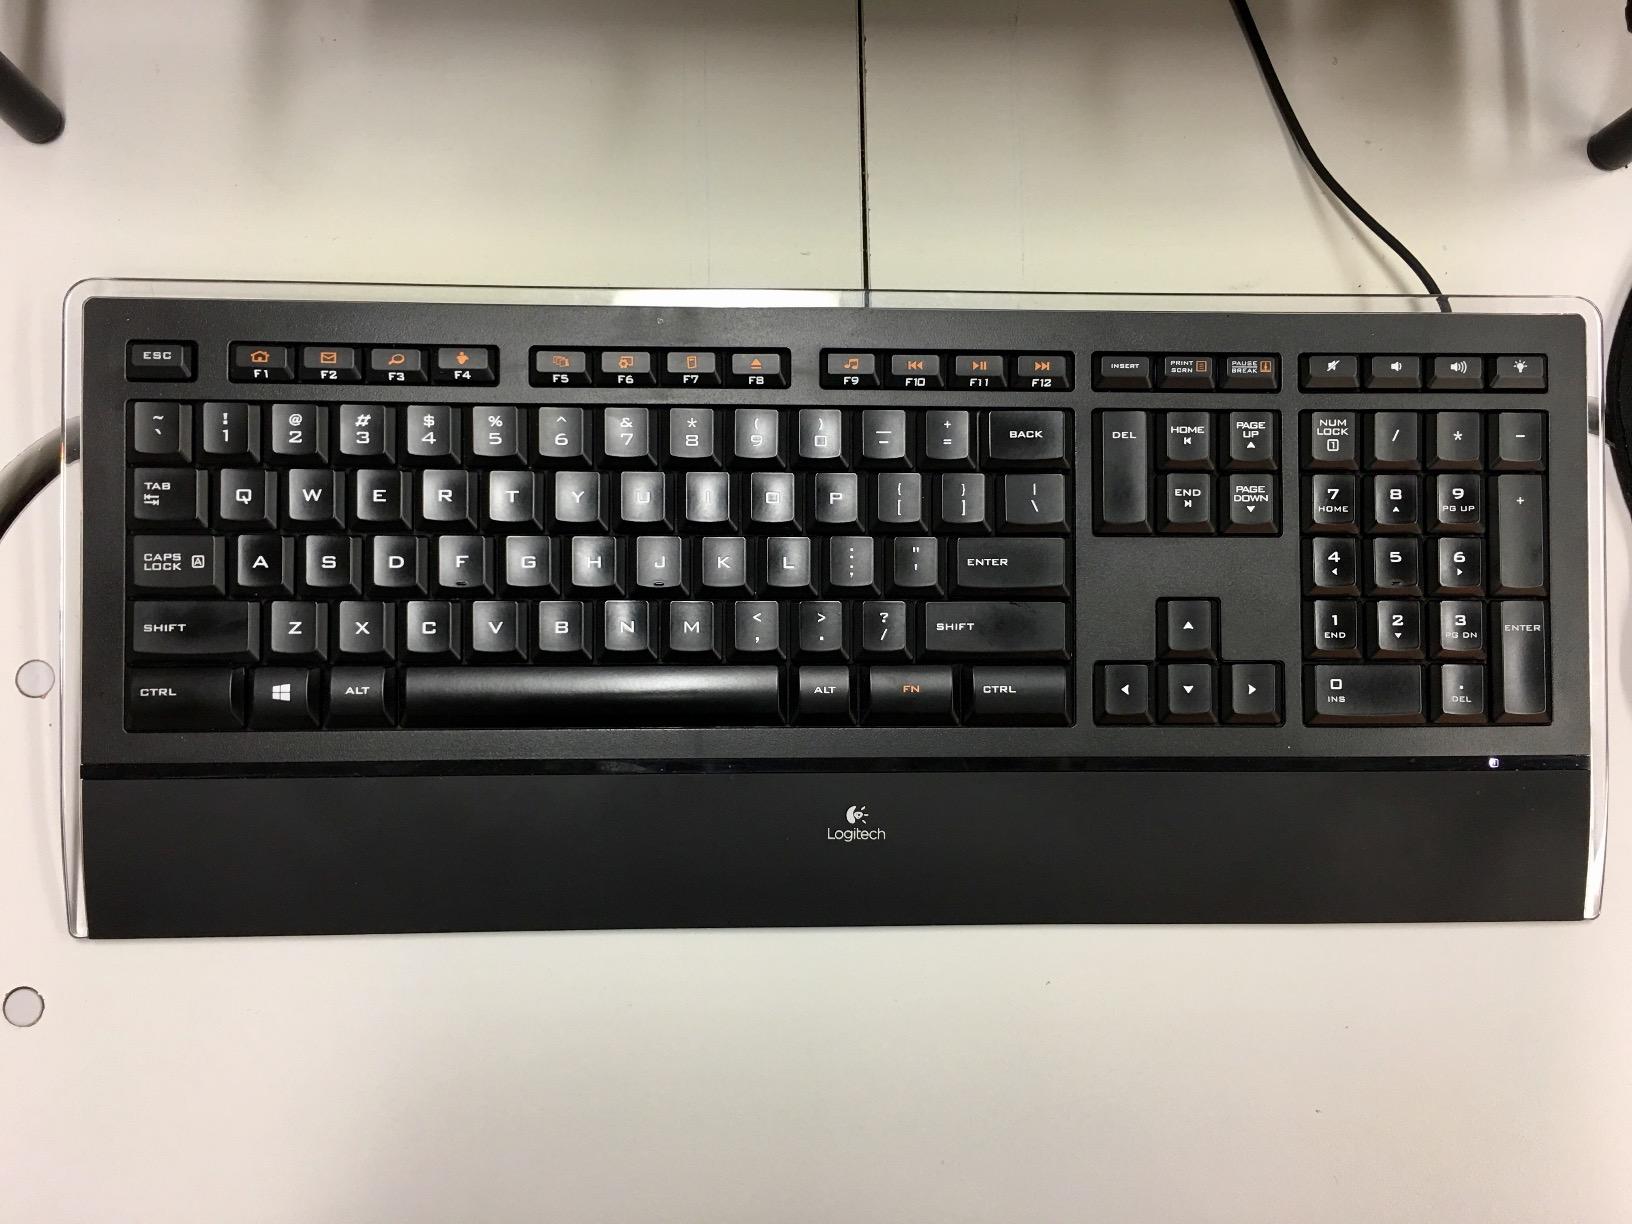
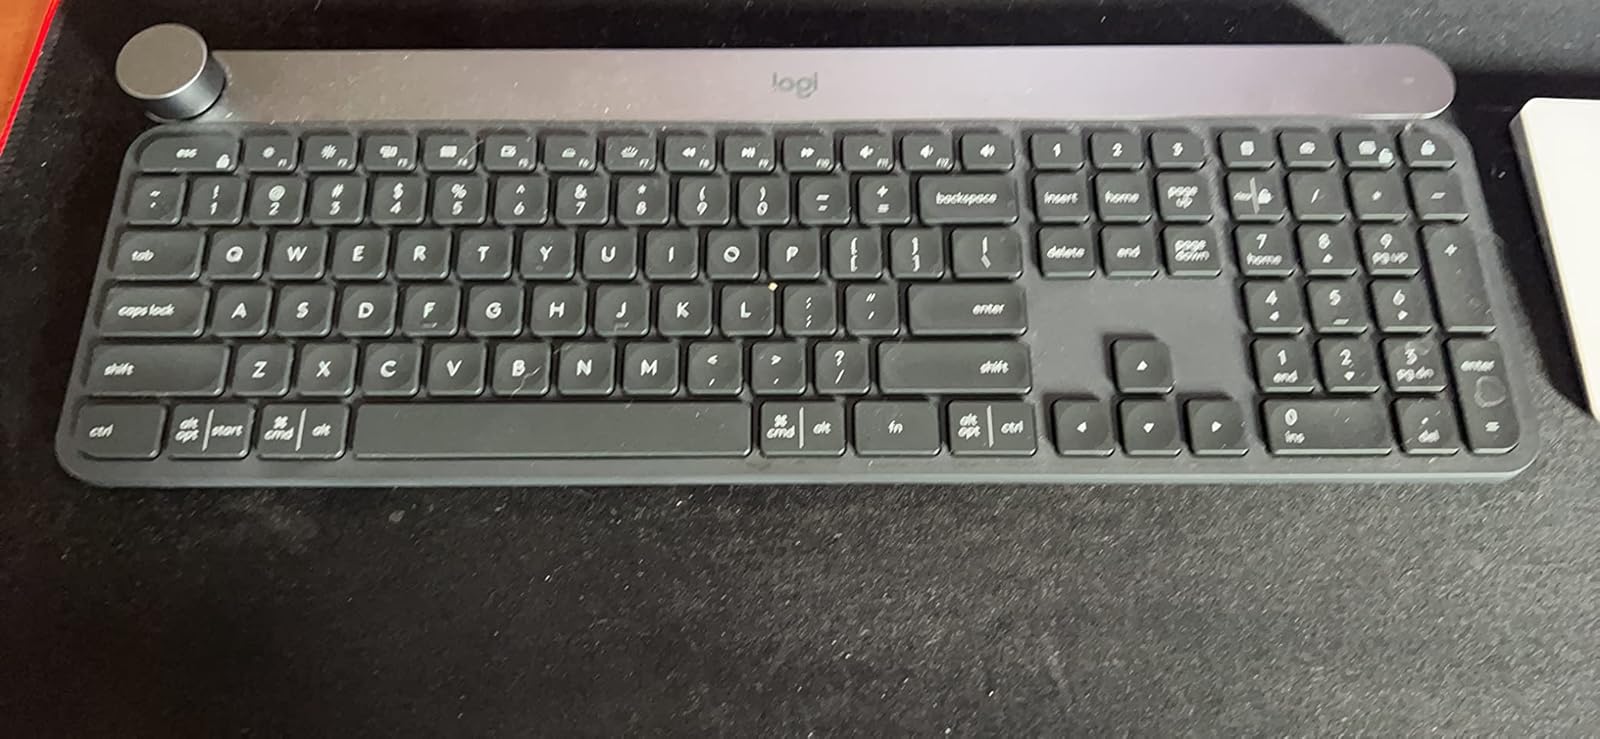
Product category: keyboard
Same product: no